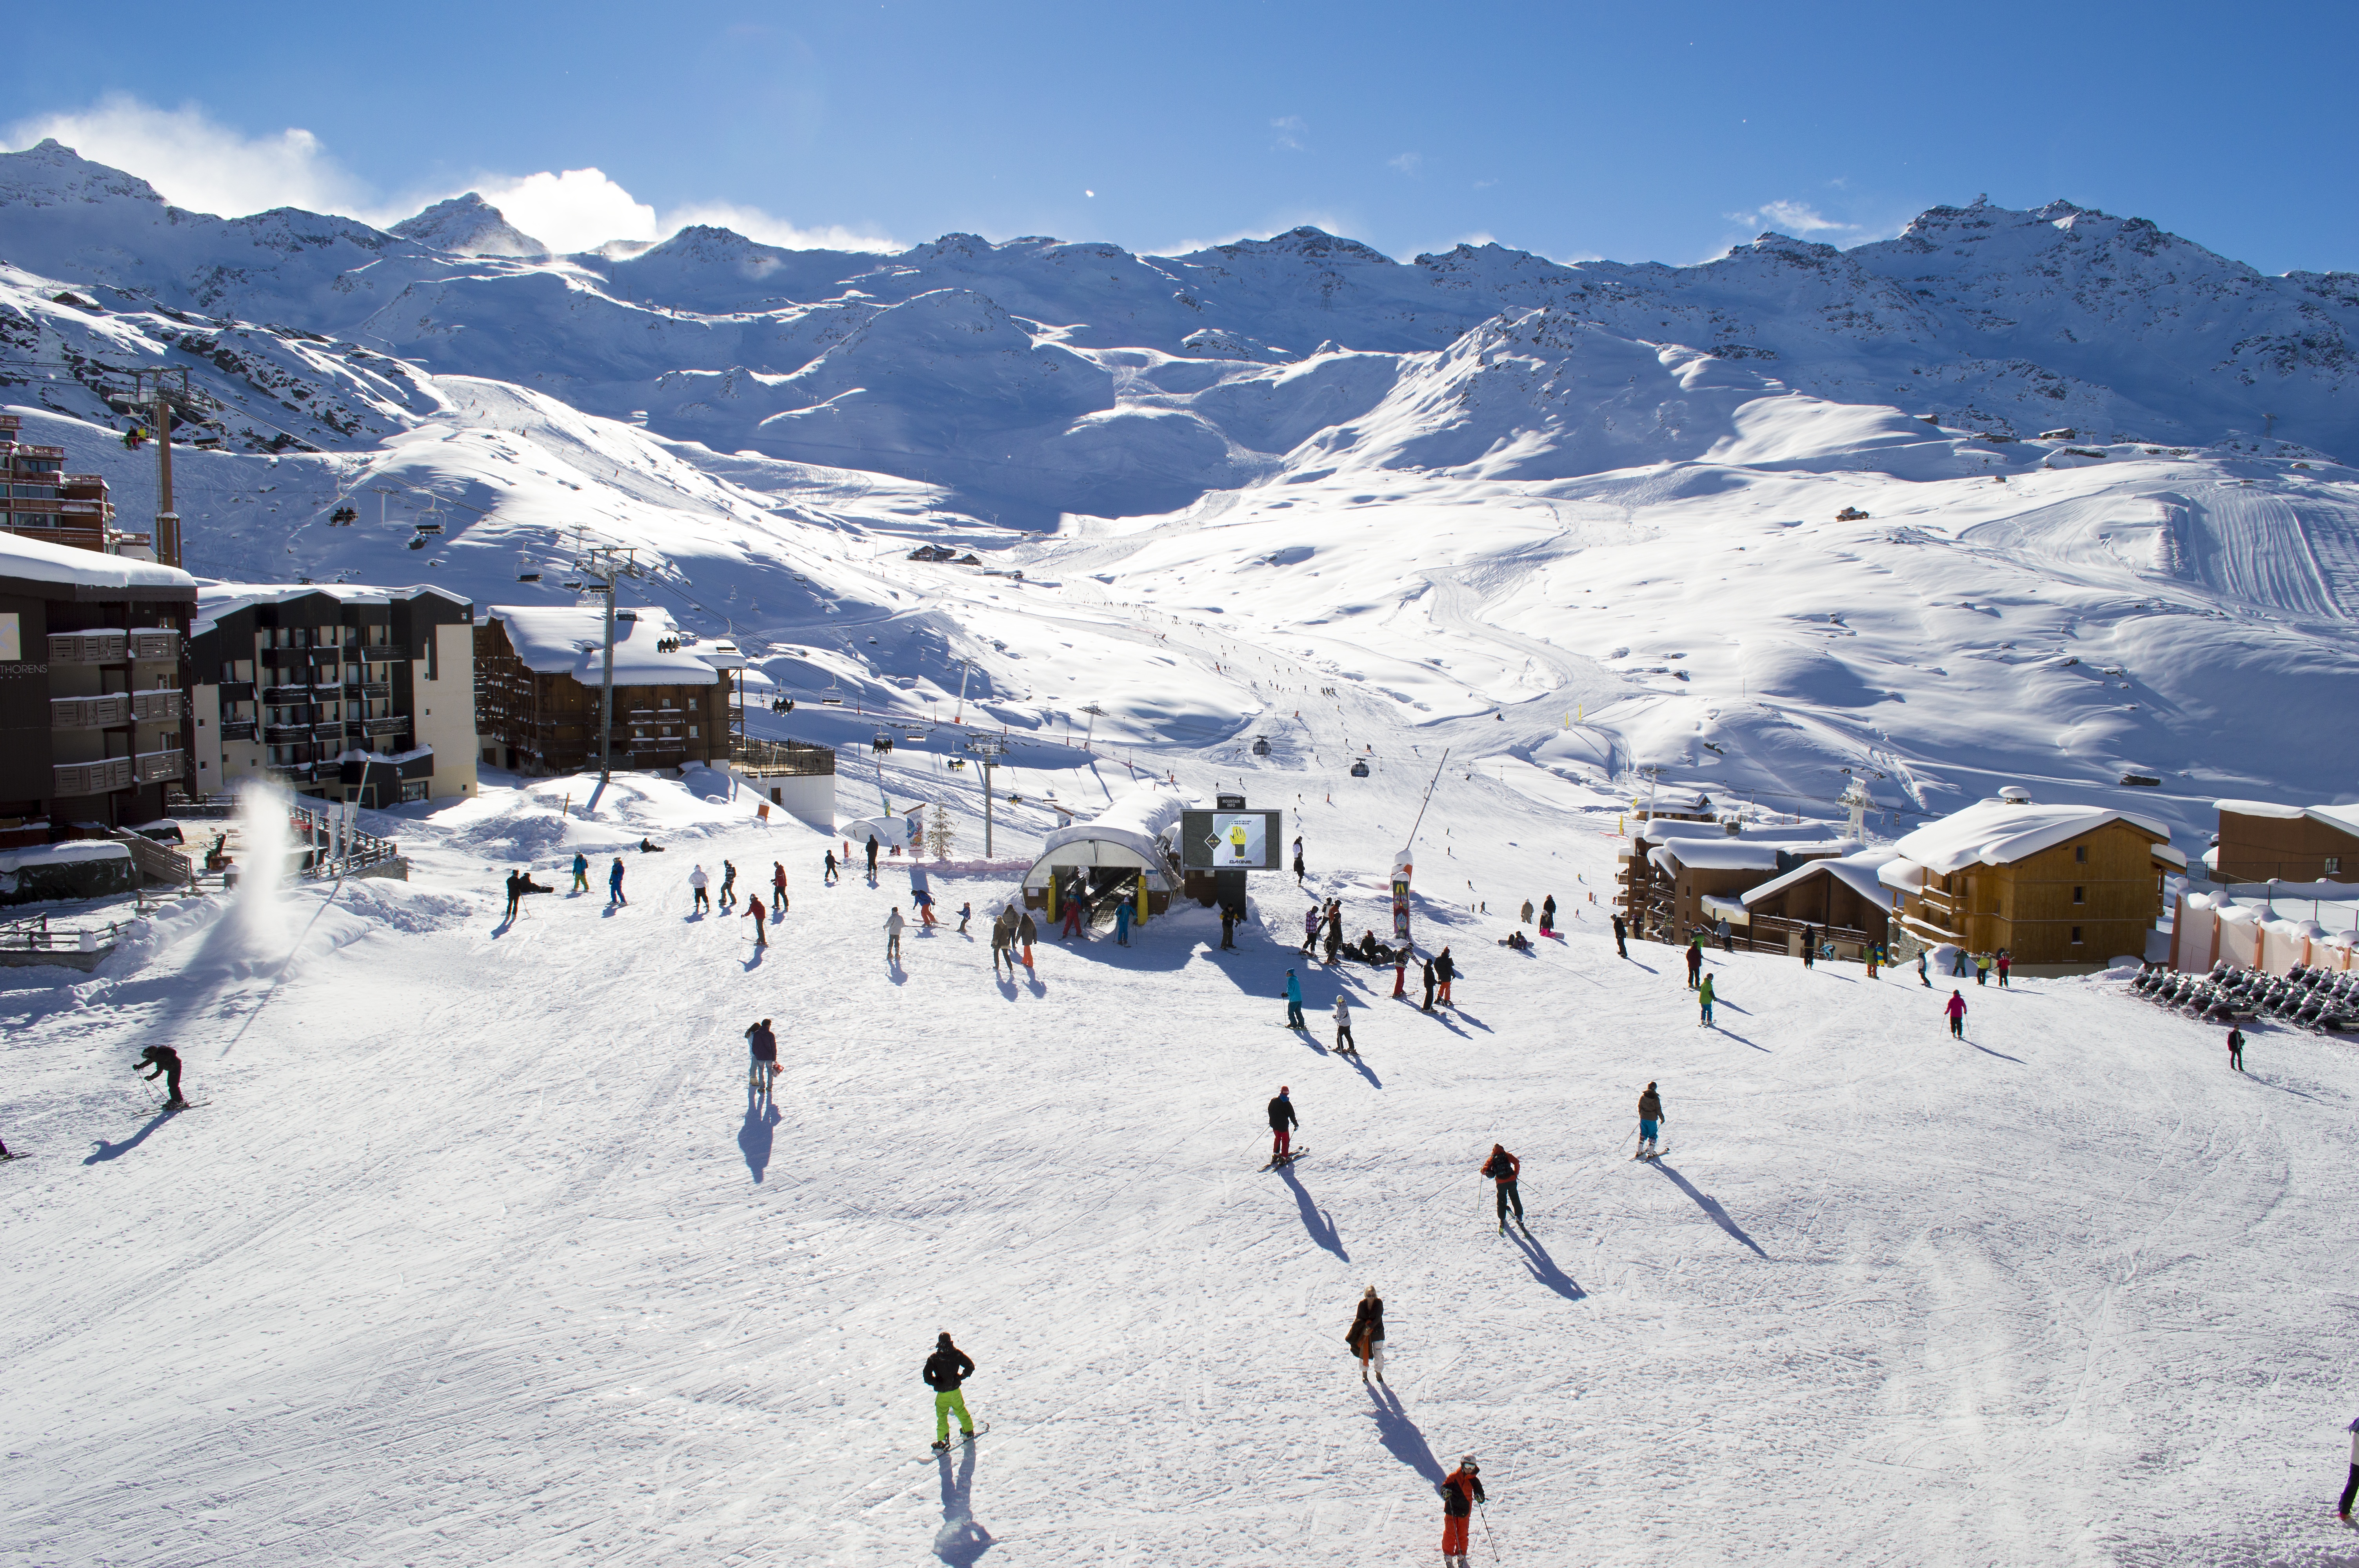
landscape, nature, mountain, snow, cold, winter, white, mountain range, ice, weather, blue, skiing, christmas, season, sports equipment, winter sport, resort, mountains, alps, ski, switzerland, nevada, piste, white christmas, treads, ski touring, white winter, nordic skiing, ski mountaineering, ski equipment, geological phenomenon